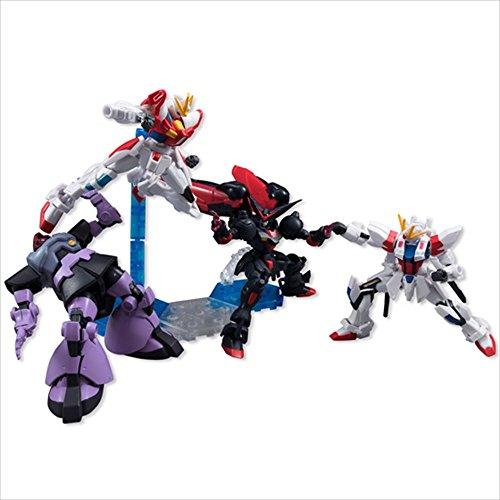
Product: Bandai Shokugan Mobile Suit Gundam Assault Kingdom 8 Action Figure, (Styles may vary) (Pack of 1)
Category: Toys & Games | Toy Figures & Playsets | Action Figures
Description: Also features 'MASTER GUNDAM' from MOBILE FIGHTER G GUNDAM, and 'RICK DOM' from MOBILE SUIT GUNDAM.
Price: $51.56
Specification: ProductDimensions:1x2x3.5inches|ItemWeight:0.64ounces|ShippingWeight:0.64ounces(Viewshippingratesandpolicies)|DomesticShipping:ItemcanbeshippedwithinU.S.|InternationalShipping:ThisitemcanbeshippedtoselectcountriesoutsideoftheU.S.LearnMore|ASIN:B00PTZI4JK|Itemmodelnumber:BAN91275|Manufacturerrecommendedage:15-16years